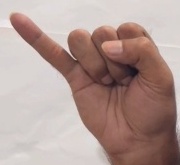
ASL sign: J